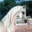
Label: horse